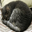
Label: cat